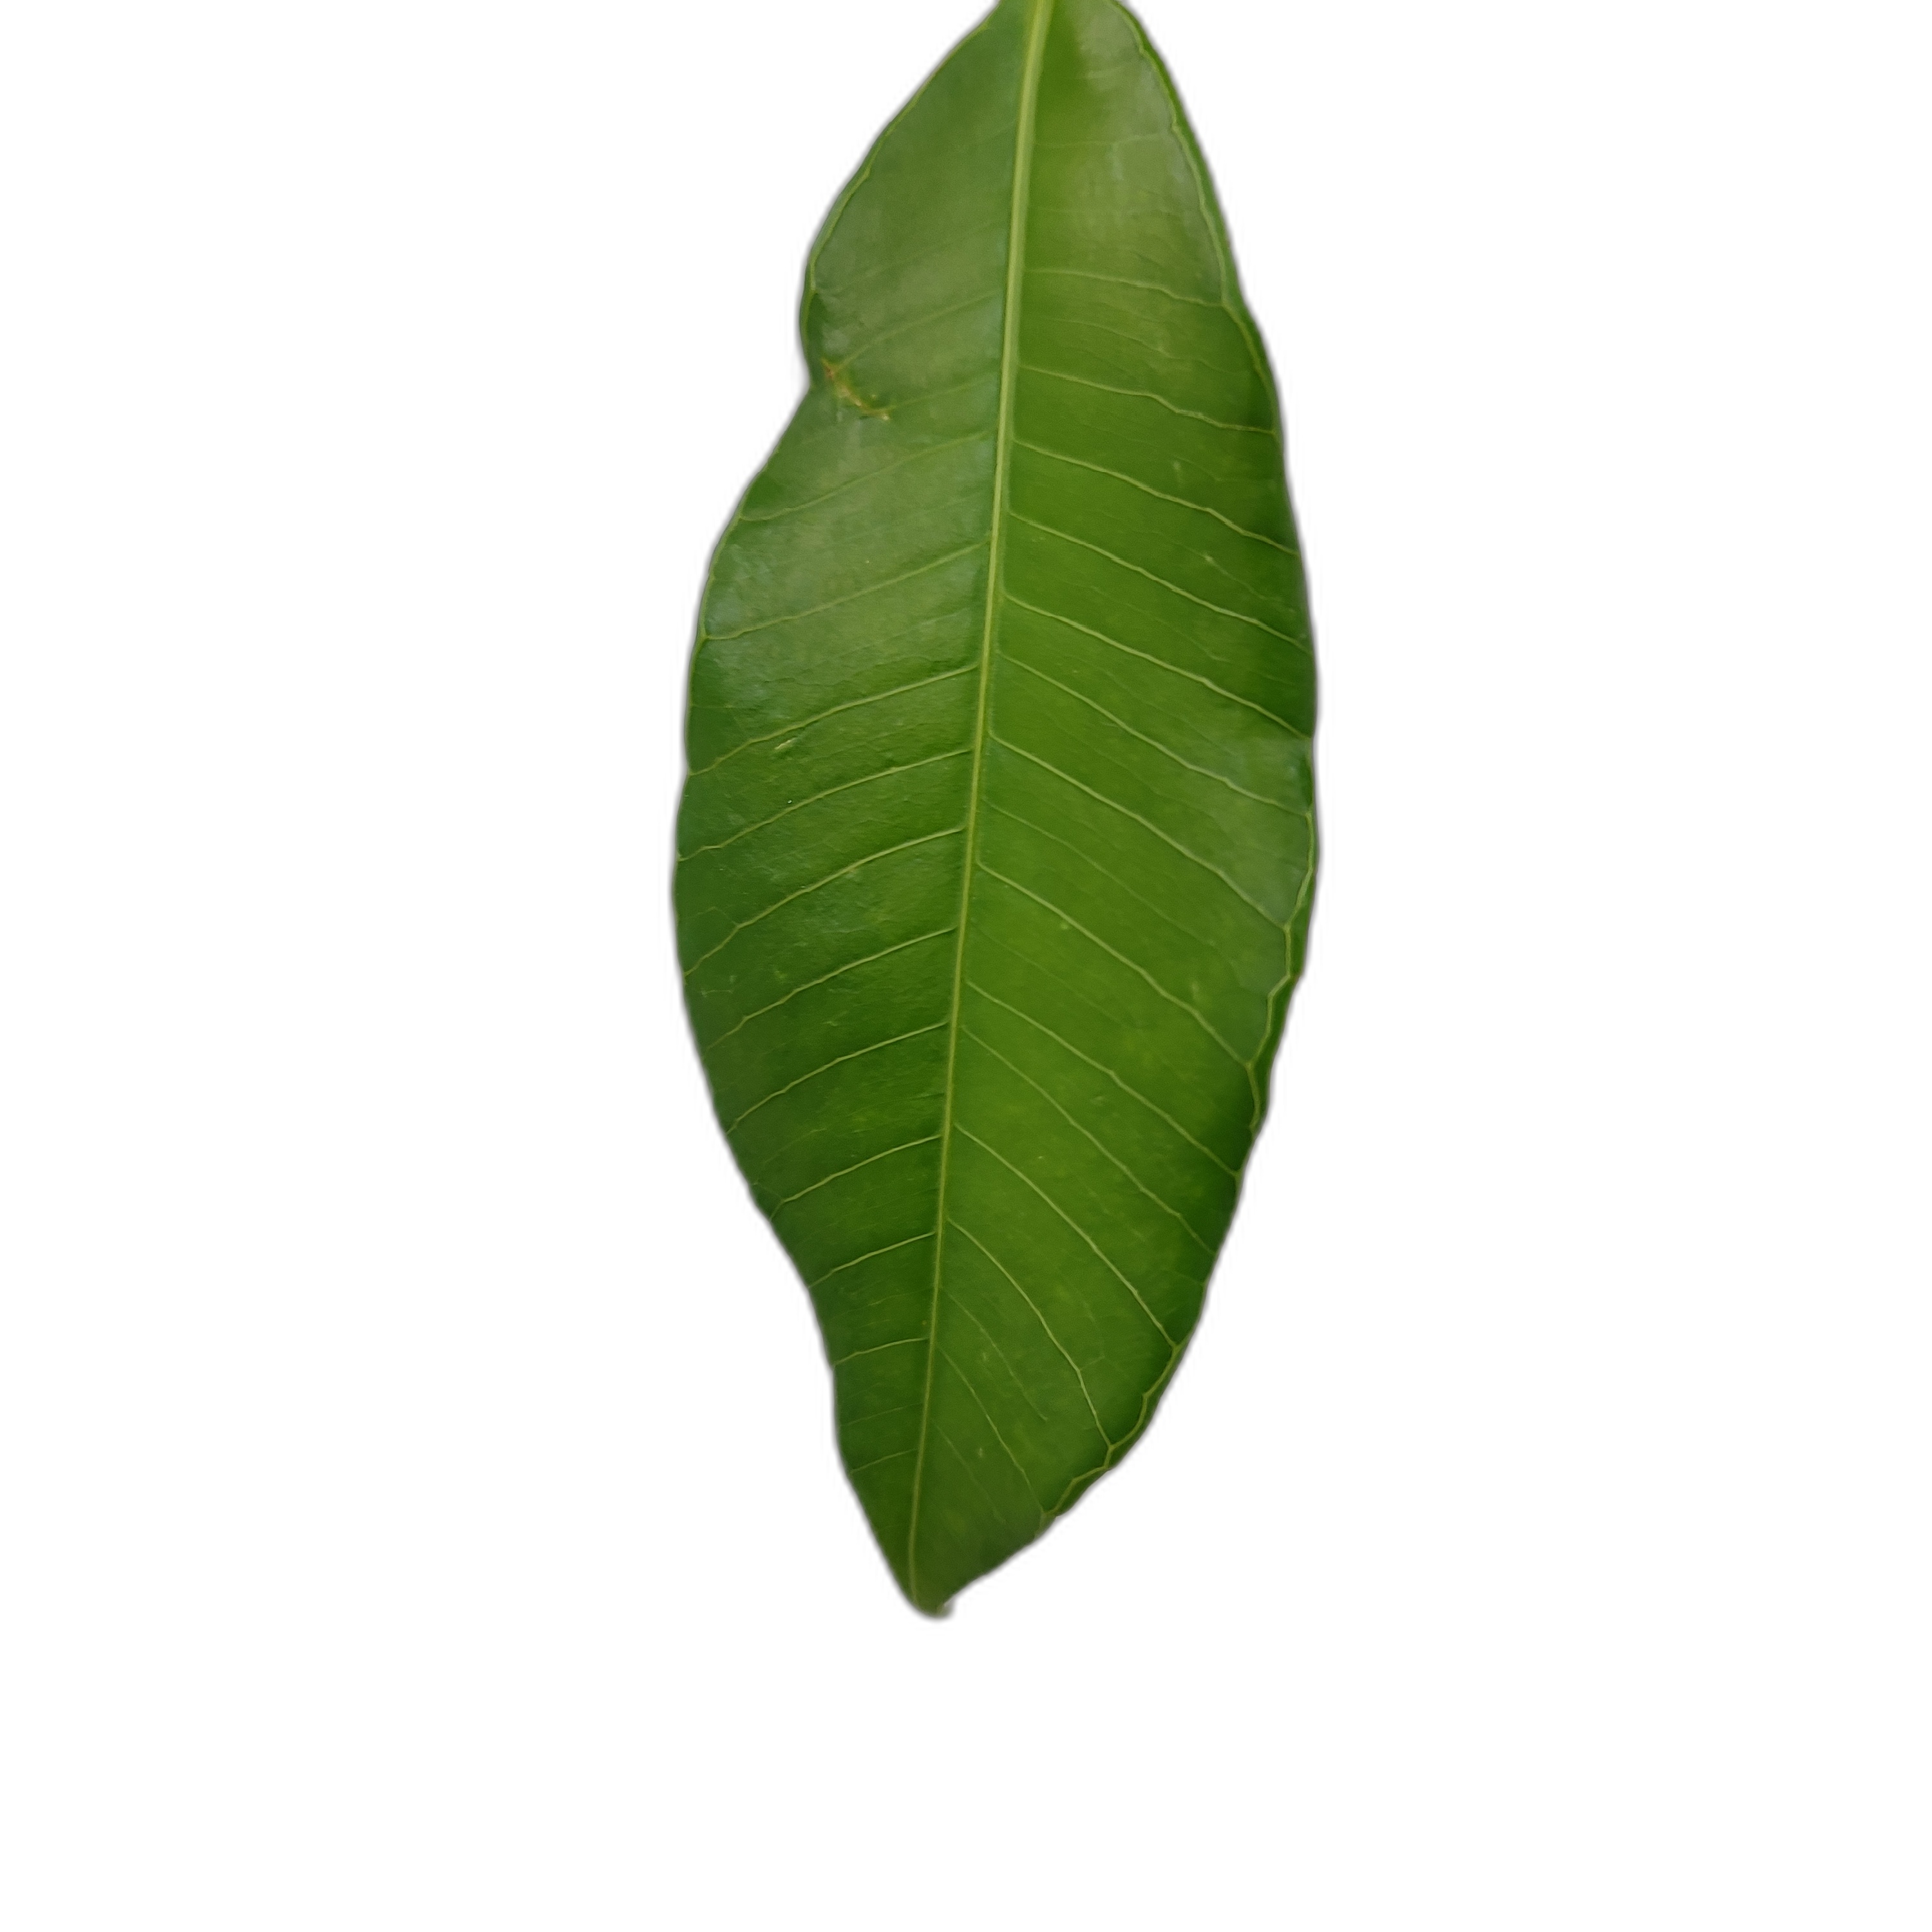
Label: healthy